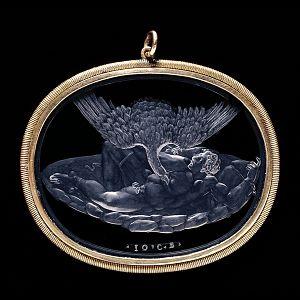
Giovanni Bernardi dit Giovanni da Castel Bolognese ou Giovanni da Castelbolognese, est un graveur de gemmes et un médailleur italien surtout connu pour ses quartz gravés.